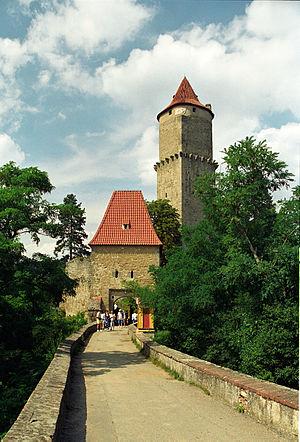
Le château de Zvíkov est un château du district de Písek, dans la région de Bohême-du-Sud, en République tchèque. Il se trouve sur un promontoire rocheux qui domine la confluence de l'Otava et de la Vltava, dans la commune de Zvíkovské Podhradí. Il est surnommé « le Roi des châteaux tchèques ».